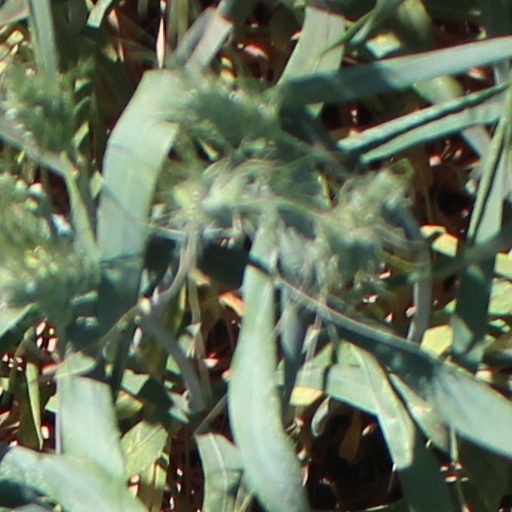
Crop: wheat